Yoga for women

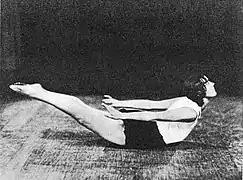
Mary Bagot Stack in "Seal" posture in "Building the Body Beautiful, the Bagot Stack Stretch-and-Swing System", 1931. It closely resembles the modern yoga asana Salabhasana, locust pose.

The yoga author and teacher Geeta Iyengar notes that women in the ancient Vedic period had equal rights to practice the meditational yoga of the time, but that these rights fell away in later periods. The Indologist James Mallinson states that the Gorakhnati yoga order always avoided women, as is enjoined by hatha yoga texts such as the "Amritasiddhi", the "Hatha Yoga Pradipika", and the "Gheranda Samhita"; but all the same, women are mentioned as practising yoga, such as using "vajroli mudra" to conserve menstrual fluid and hence obtain "siddhis".